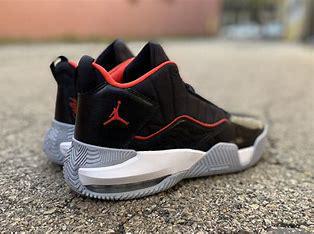
Brand: Jordan
Model: Stay Loyal 3